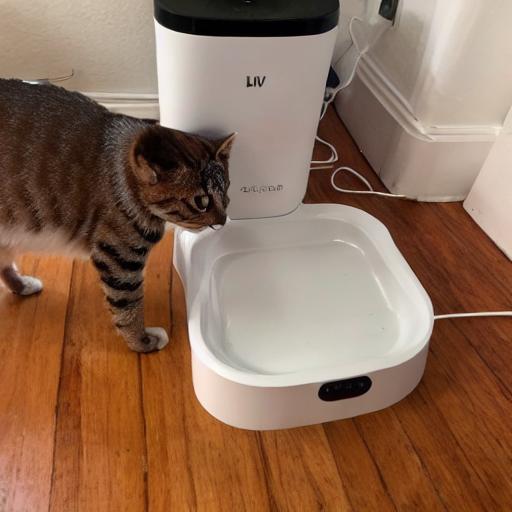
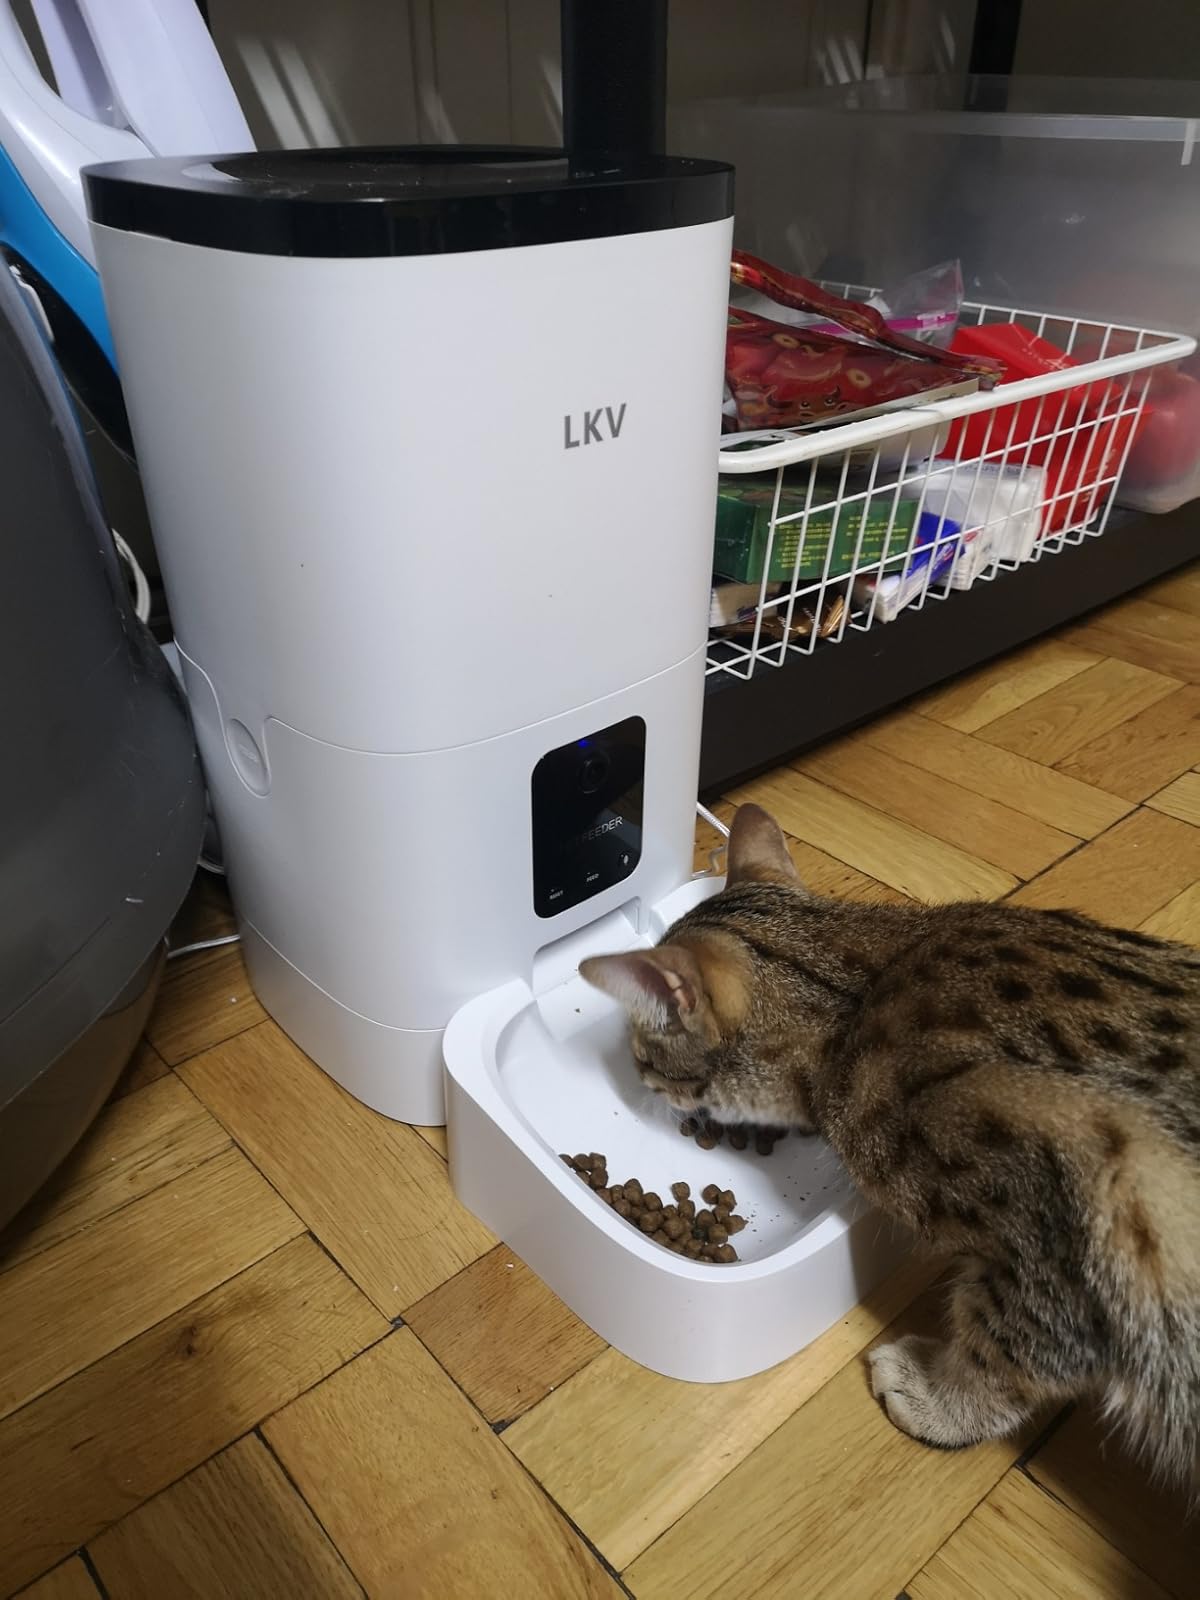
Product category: items_feeder
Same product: no